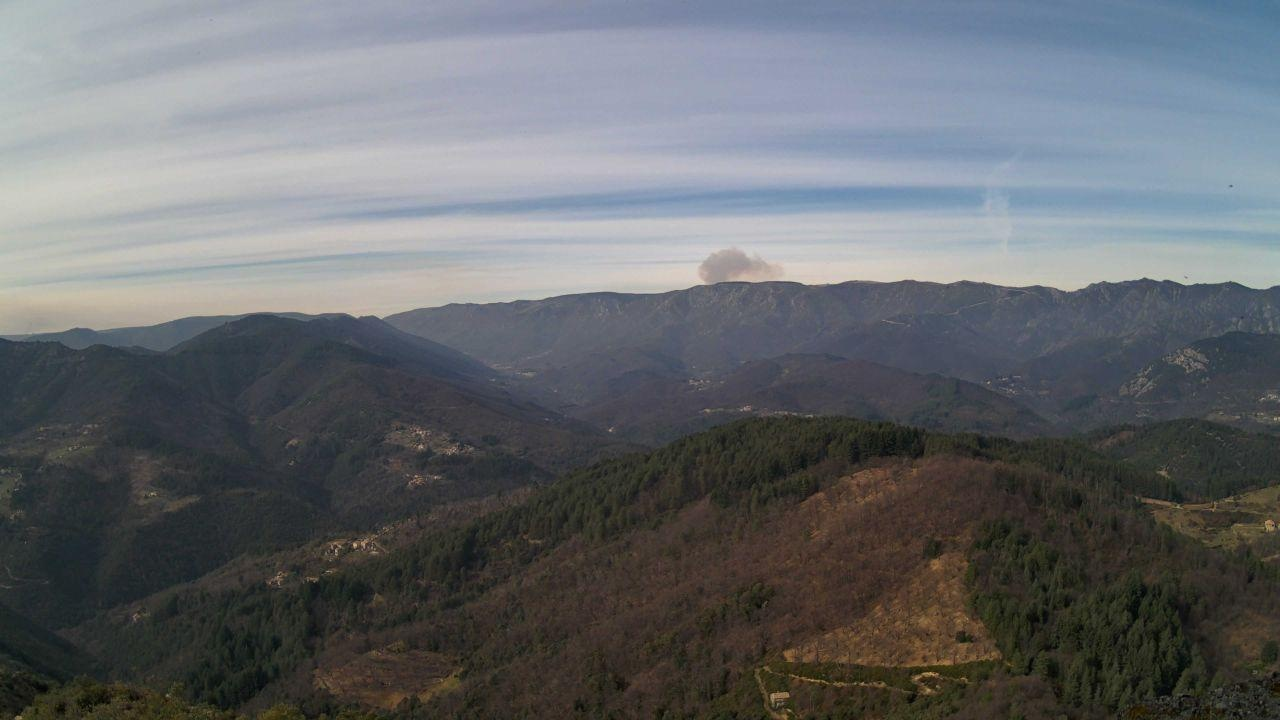
Fire: no
Smoke: yes